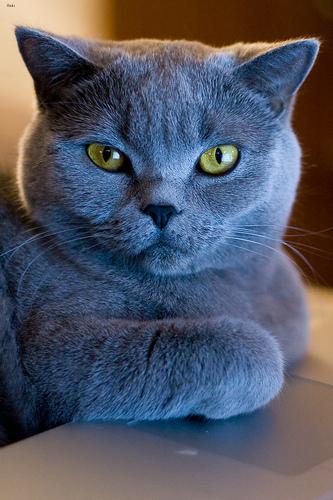
Breed: British Shorthair